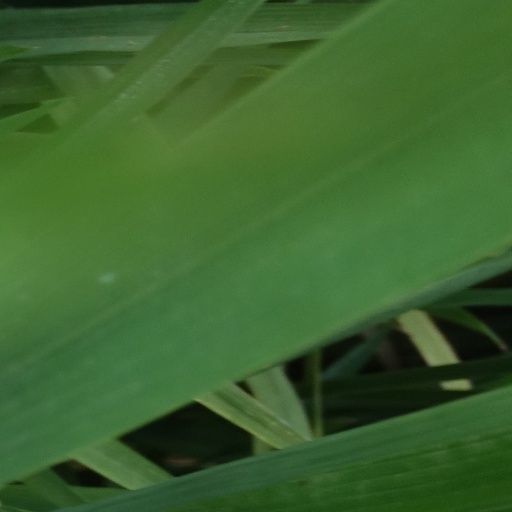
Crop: rice